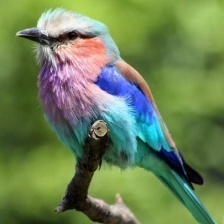
Species: LILAC ROLLER
Scientific name: CORACIAS CAUDATUS